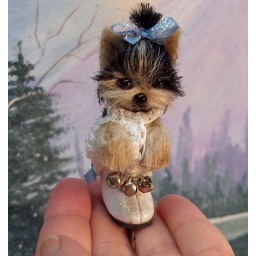
My newest creation. A tiny yorkie puppy Christmas tree ornament, in a tiny ice skate with jingle bells.